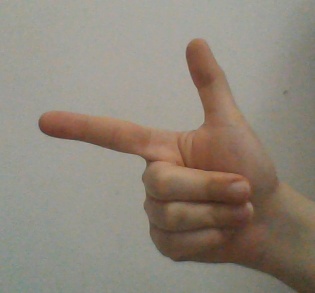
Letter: yaa